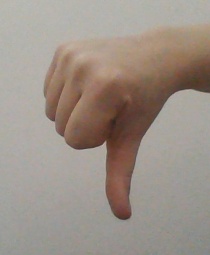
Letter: waw